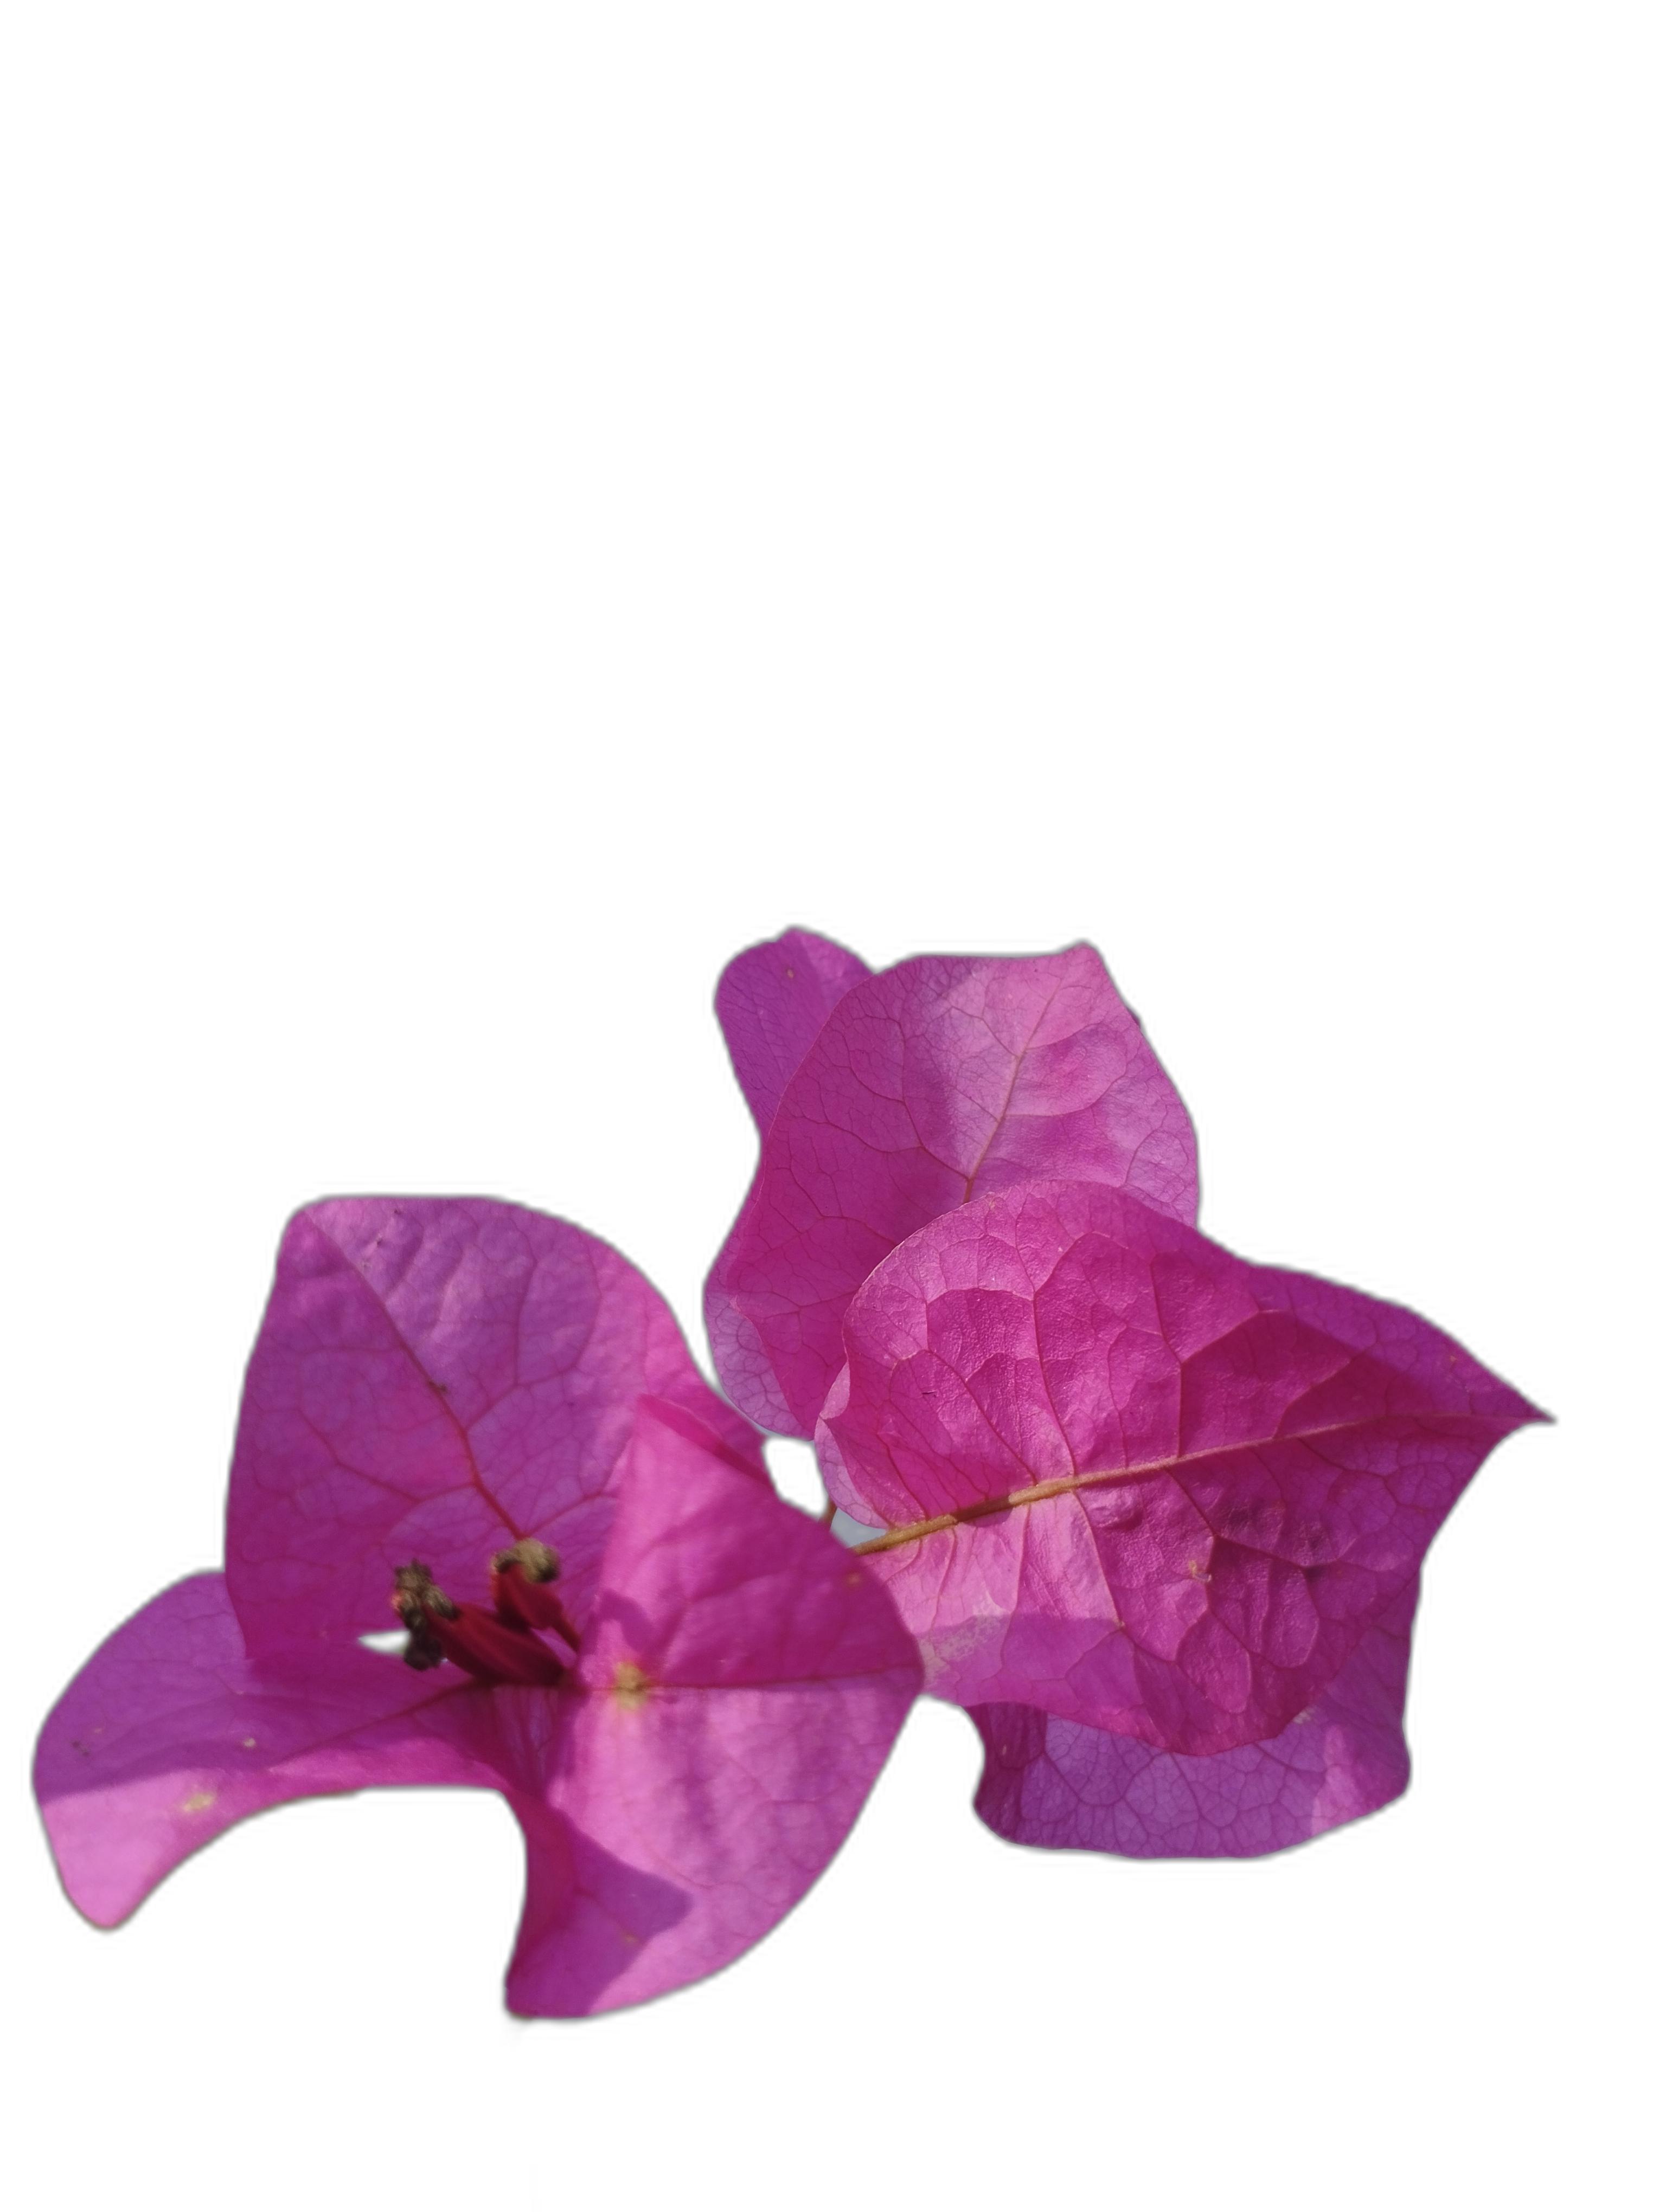
Label: Bougainvillea